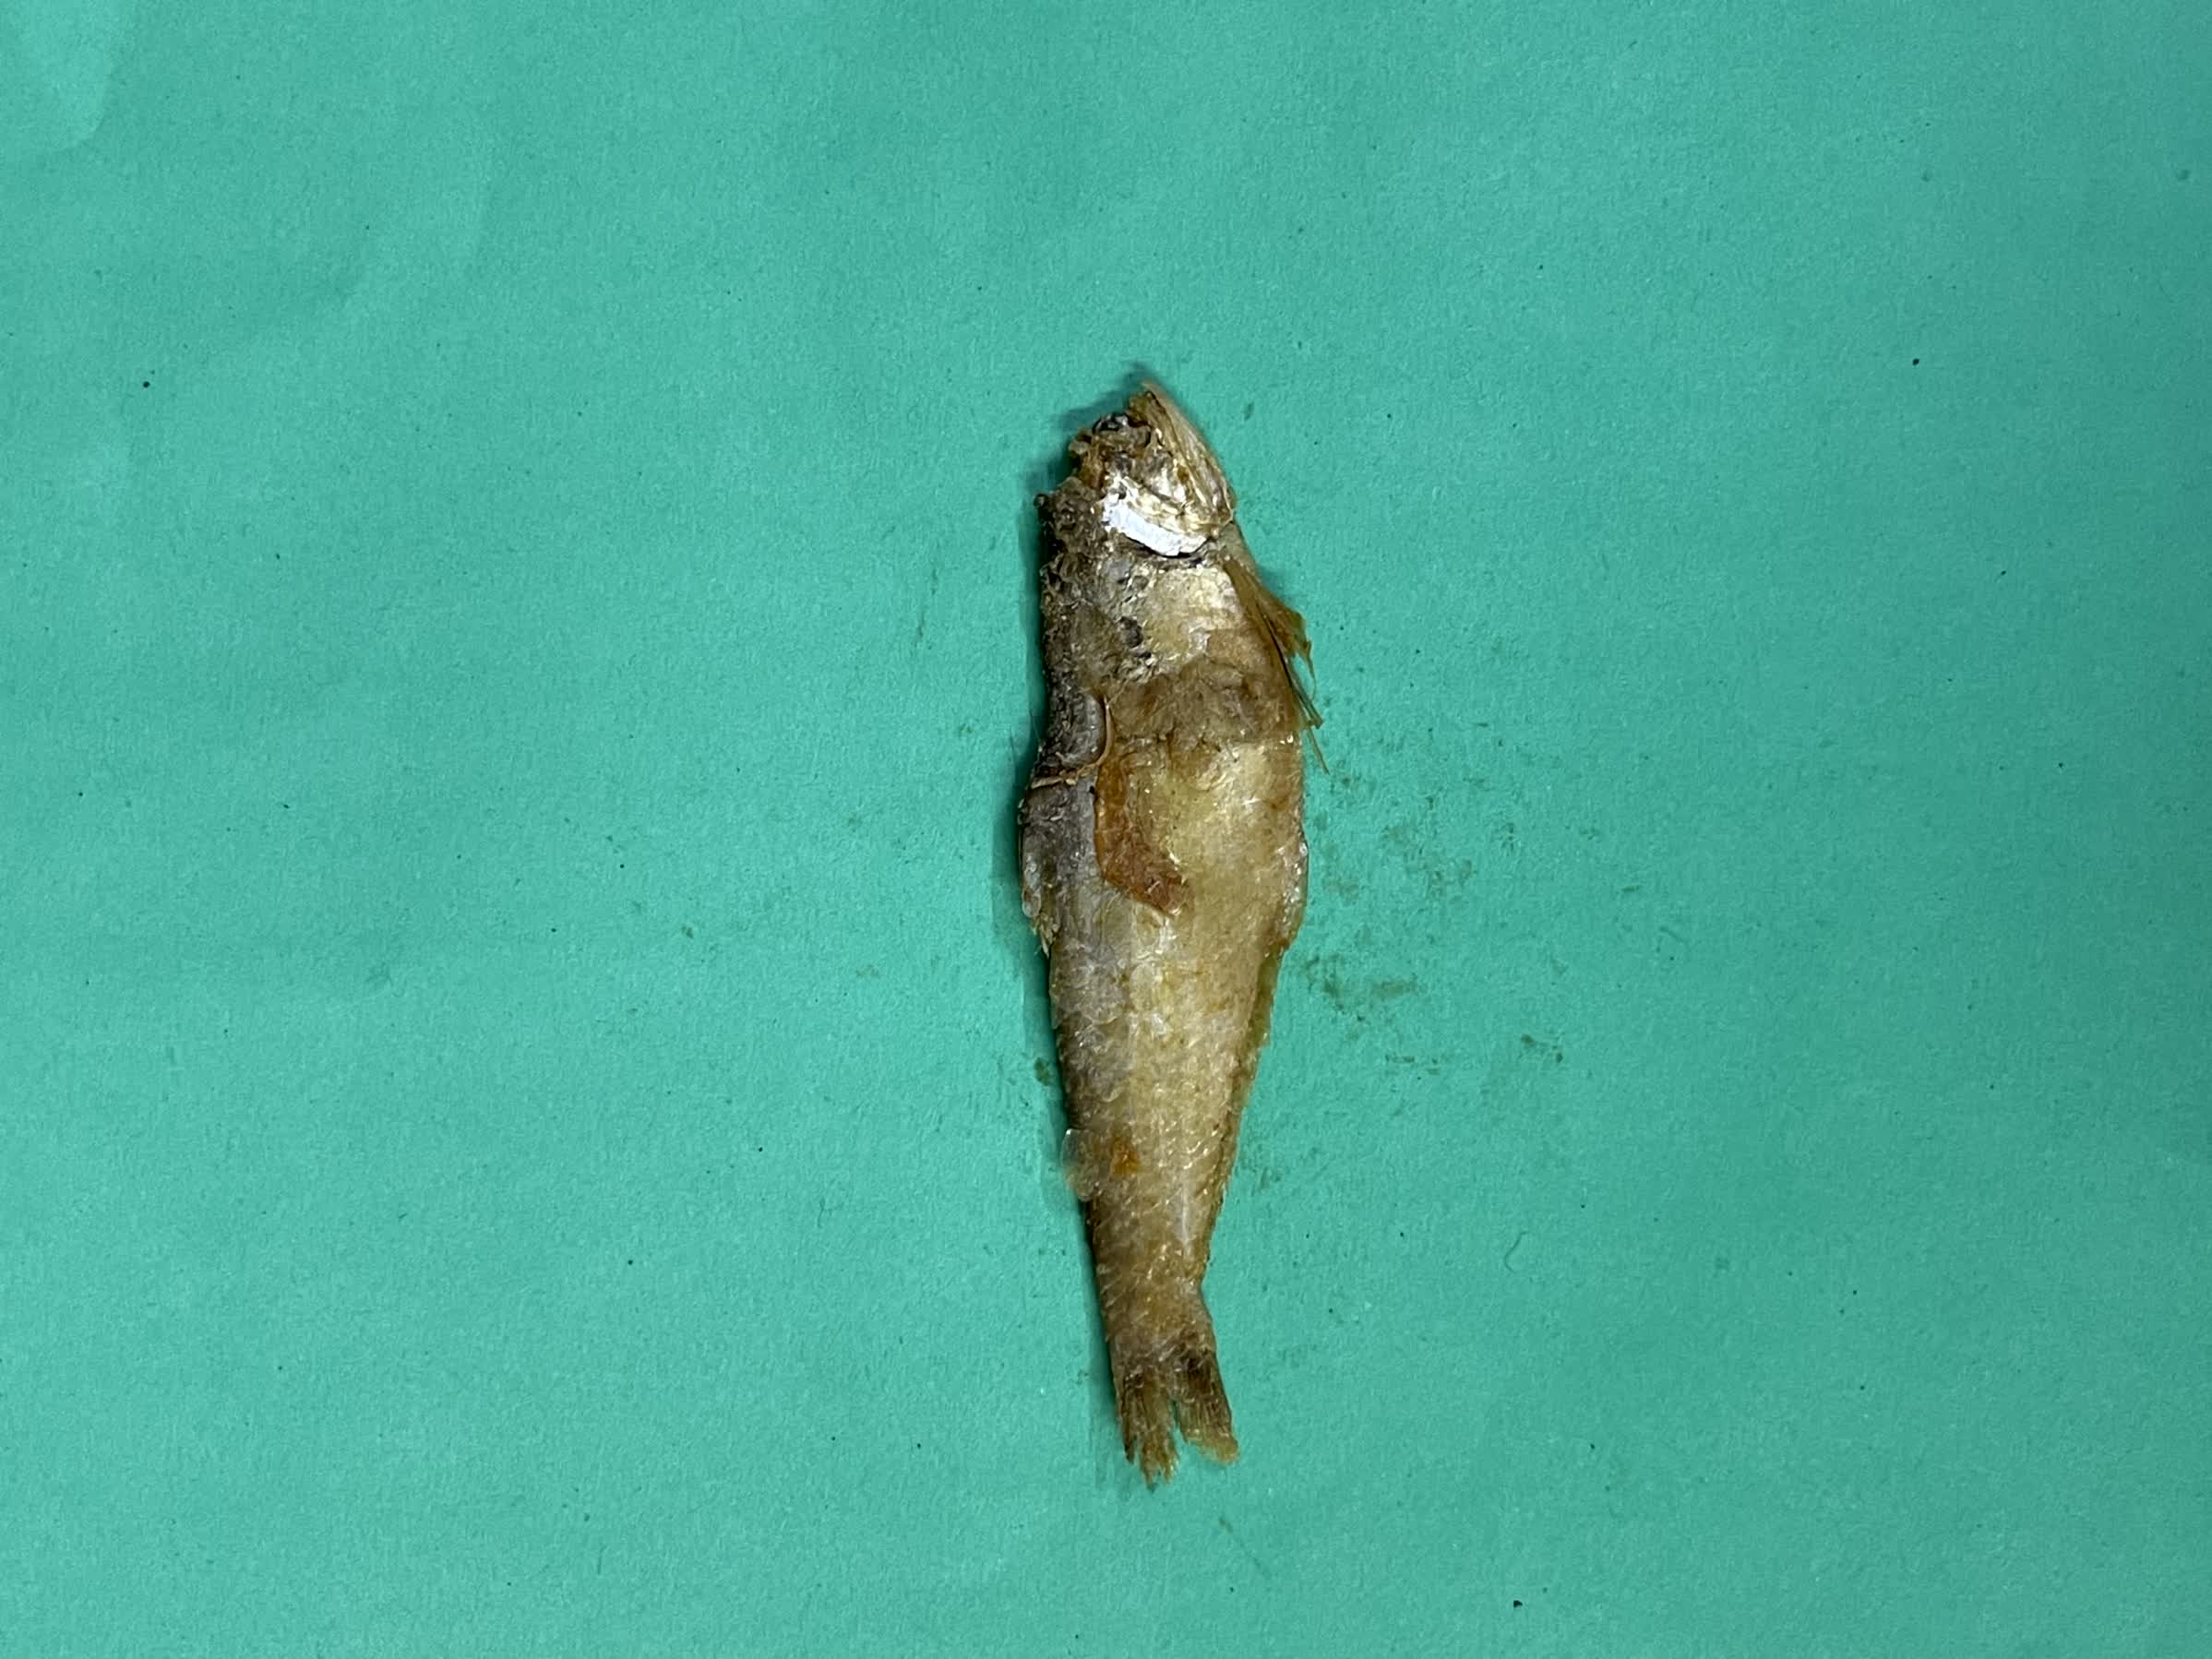
Species: Bashpata